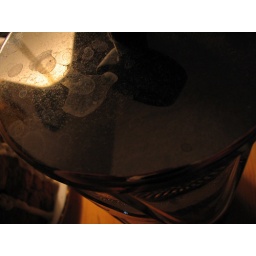
That's what happens every time I get enchanted by a pretty water stain on shiny metal surface....